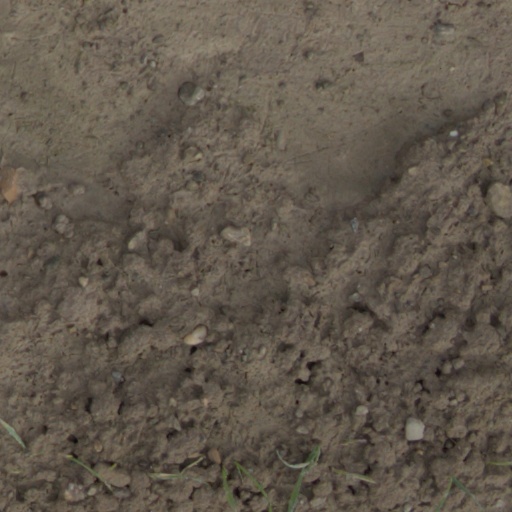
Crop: wheat